Theater (structure)

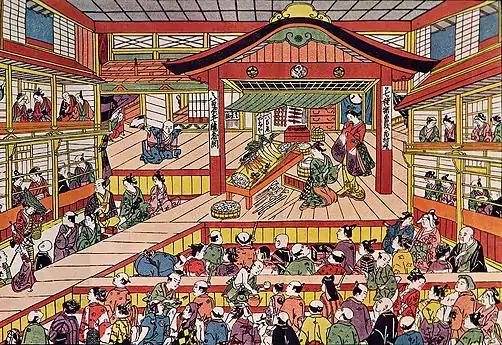
"Shibai Ukie" ("A Scene from a Play") by Masanobu Okumura (1686–1764), depicting Edo Ichimura-za theater in the early 1740s

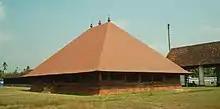
Koothambalam Theatre Exterior

The Japanese kabuki stage features a projection called a hanamichi (花道; literally, flower path), a walkway which extends into the audience and via which dramatic entrances and exits are made. Okuni also performed on a hanamichi stage with her entourage. The stage is used not only as a walkway or path to get to and from the main stage, but important scenes are also played on the stage. Kabuki stages and theaters have steadily become more technologically sophisticated, and innovations including revolving stages and trap doors were introduced during the 18th century. A driving force has been the desire to manifest one frequent theme of kabuki theater, that of the sudden, dramatic revelation or transformation. A number of stage tricks, including actors' rapid appearance and disappearance, employ these innovations. The term "keren" (外連), often translated "playing to the gallery", is sometimes used as a catch-all for these tricks. Hanamichi and several innovations including revolving stage, "seri" and "chunori" have all contributed to kabuki play. "Hanamichi" creates depth and both "seri" and "chunori" provide a vertical dimension.